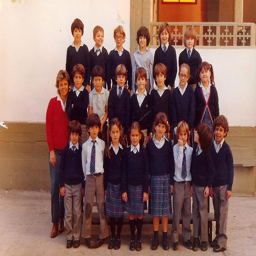
A group of children and their teacher posing for a class photo.
A group of school children with their teacher.
The school children in uniform are posing for the photo with the teacher.
A group of children who are posing for a picture.
A group of children are all posed for a school picture.